Question: Please indicate a possible affordance area of the fork that can be used for holding
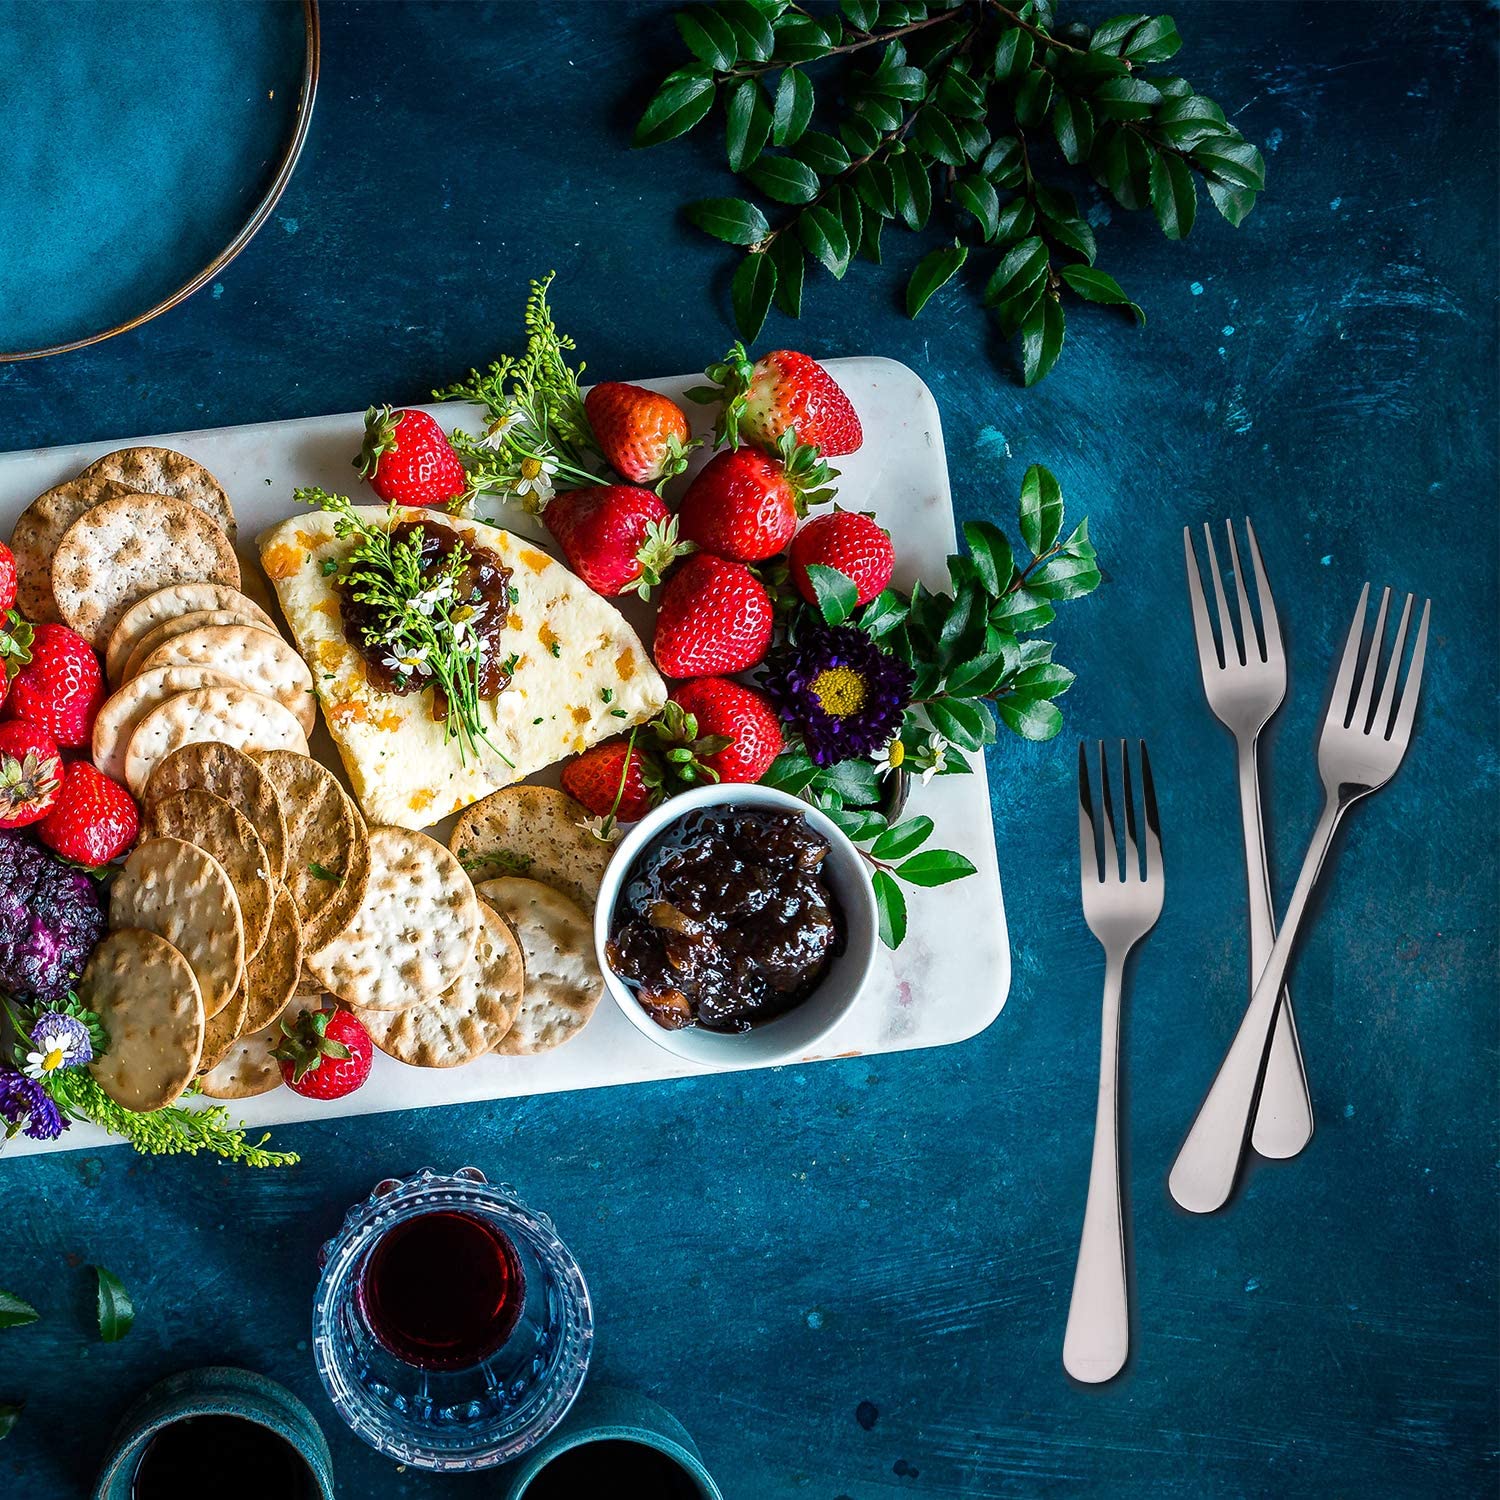
Answer: [1065.469, 1192.352, 1124.565, 1364.426]